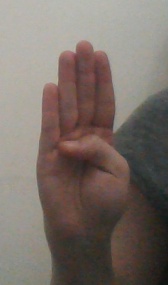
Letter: kaaf